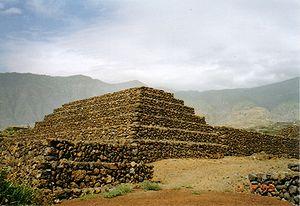
Tenerife ou Ténériffe, en espagnol Tenerife, est une île d'Espagne faisant partie de l'archipel des îles Canaries, situées dans l'océan Atlantique. Il s'agit de la plus grande île de cet archipel mais aussi de la plus haute, le Teide constituant le point culminant de l'Espagne avec 3 718 mètres d'altitude. Tenerife est également l'île la plus étendue et la plus peuplée de la Macaronésie.
Güímar est une commune de la province de Santa Cruz de Tenerife dans la communauté autonome des Îles Canaries en Espagne. Elle est située dans l'est de l'île de Tenerife.